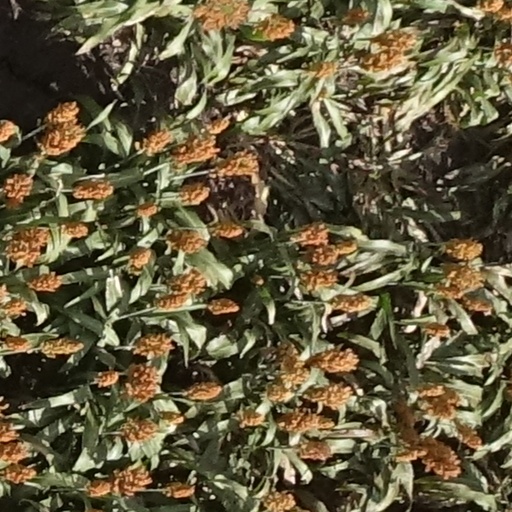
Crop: sorghum